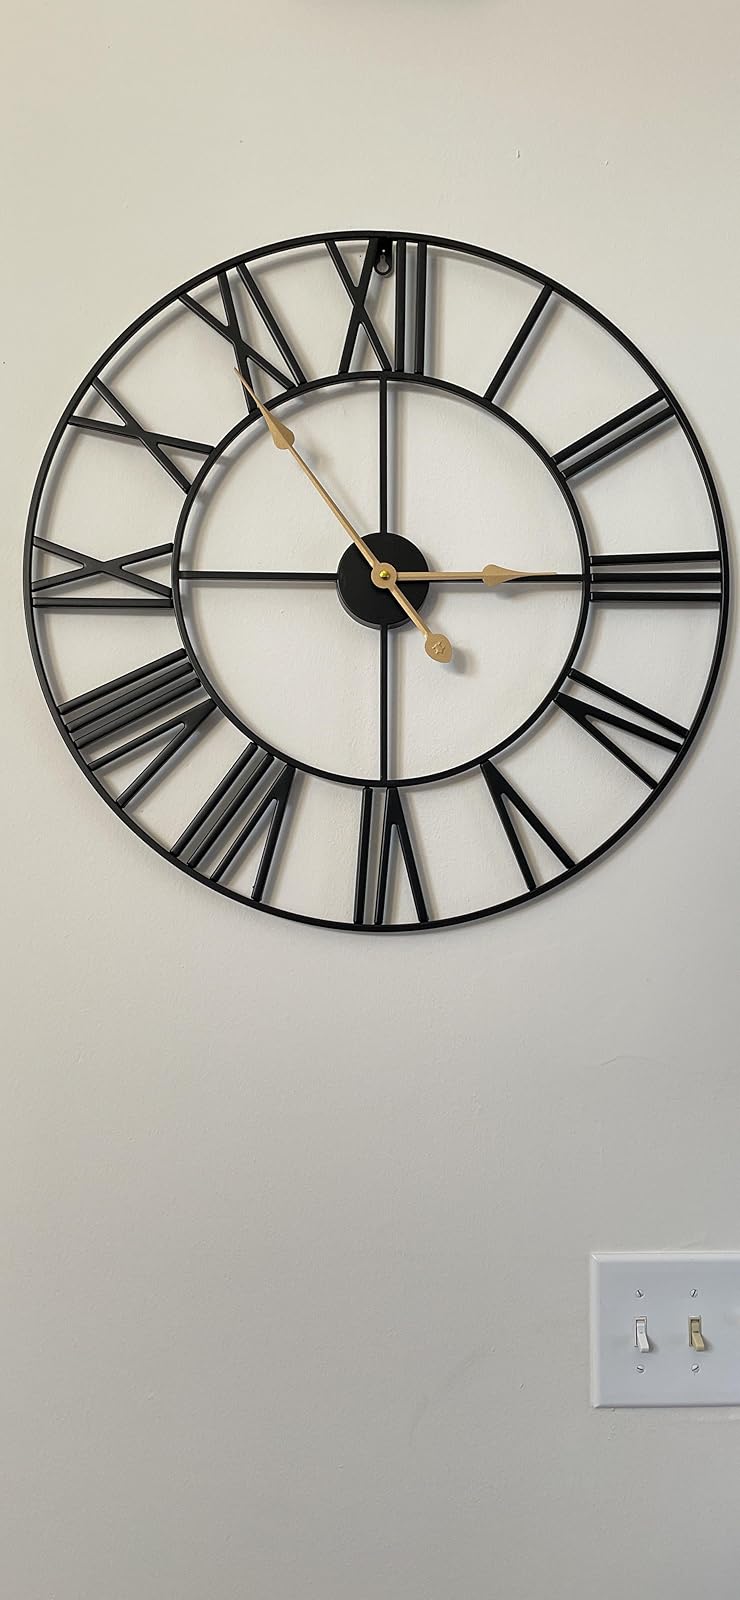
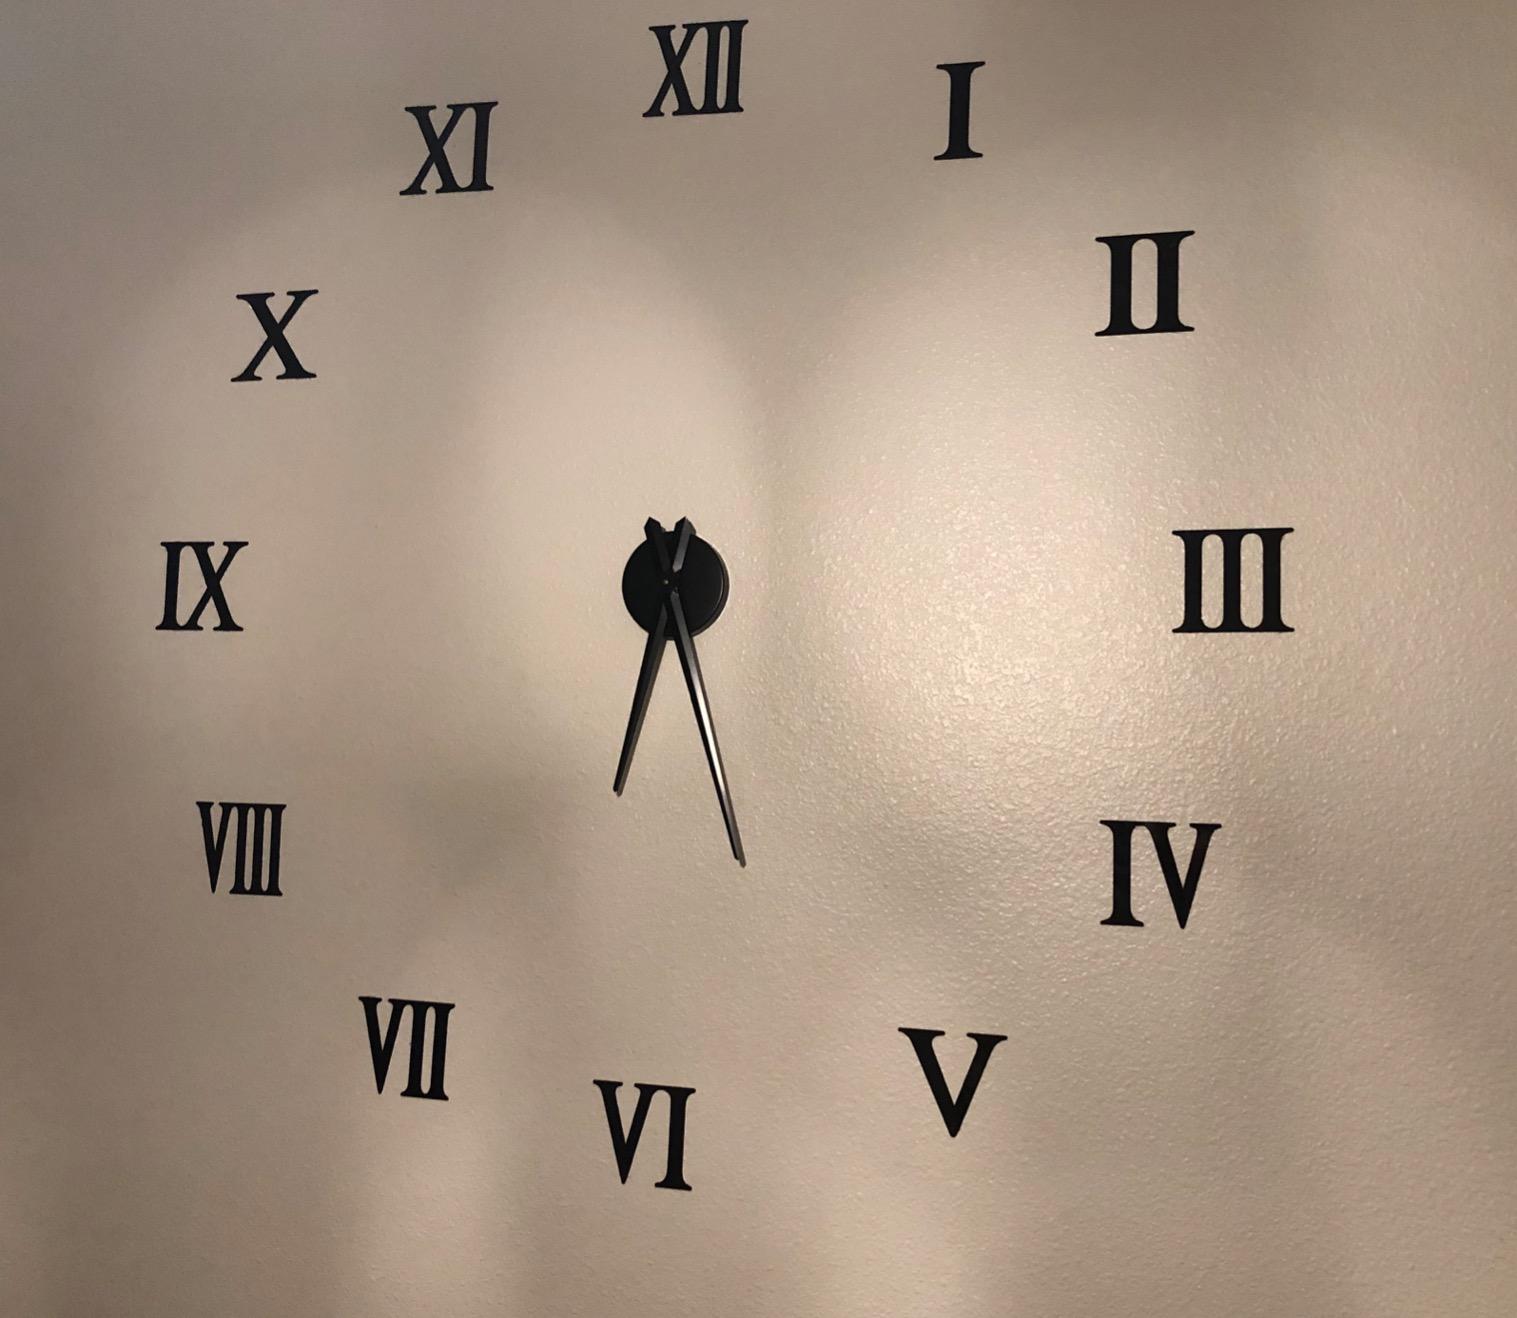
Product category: clock
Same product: no